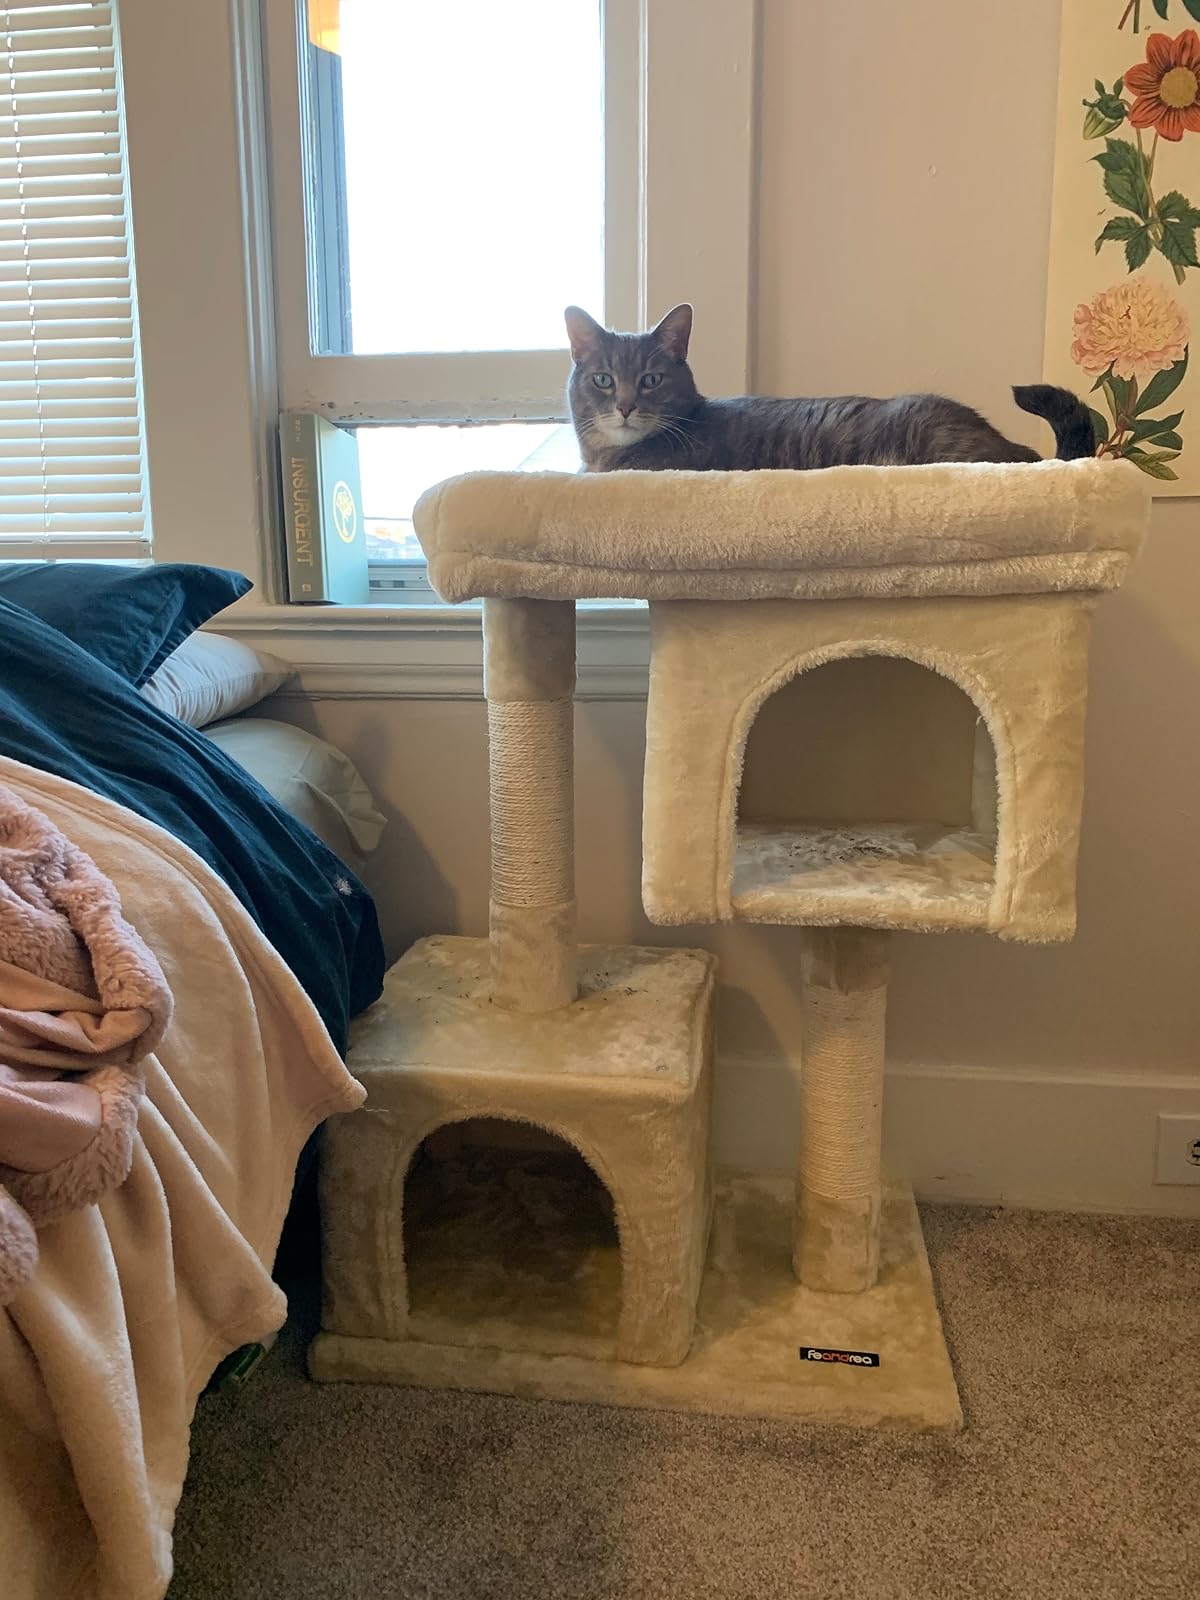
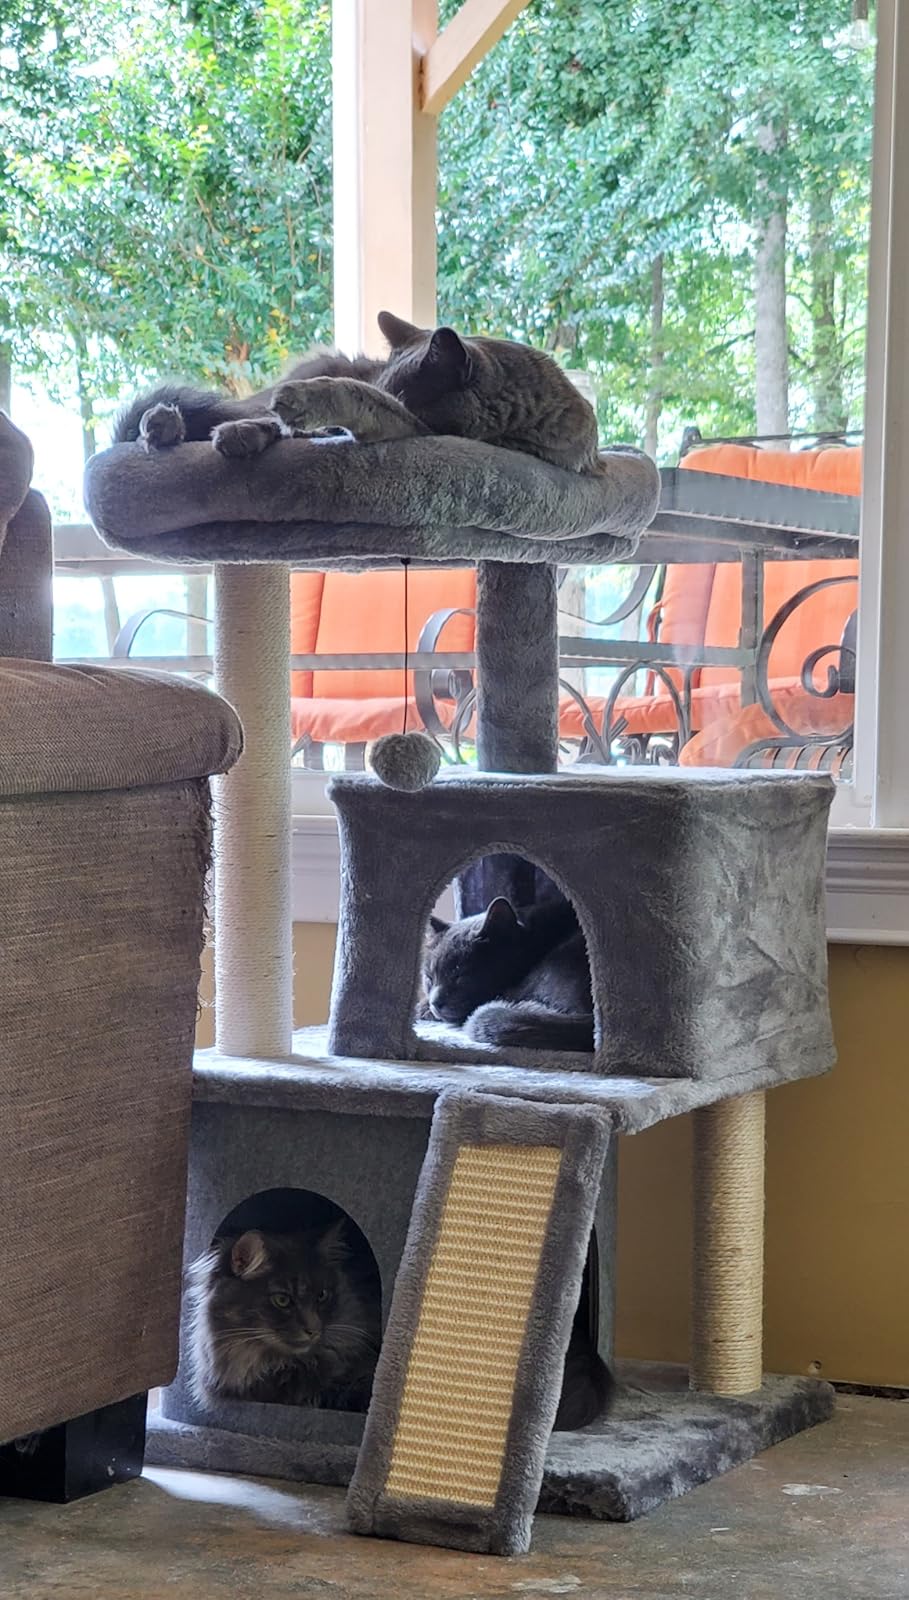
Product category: items_cat tree
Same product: no